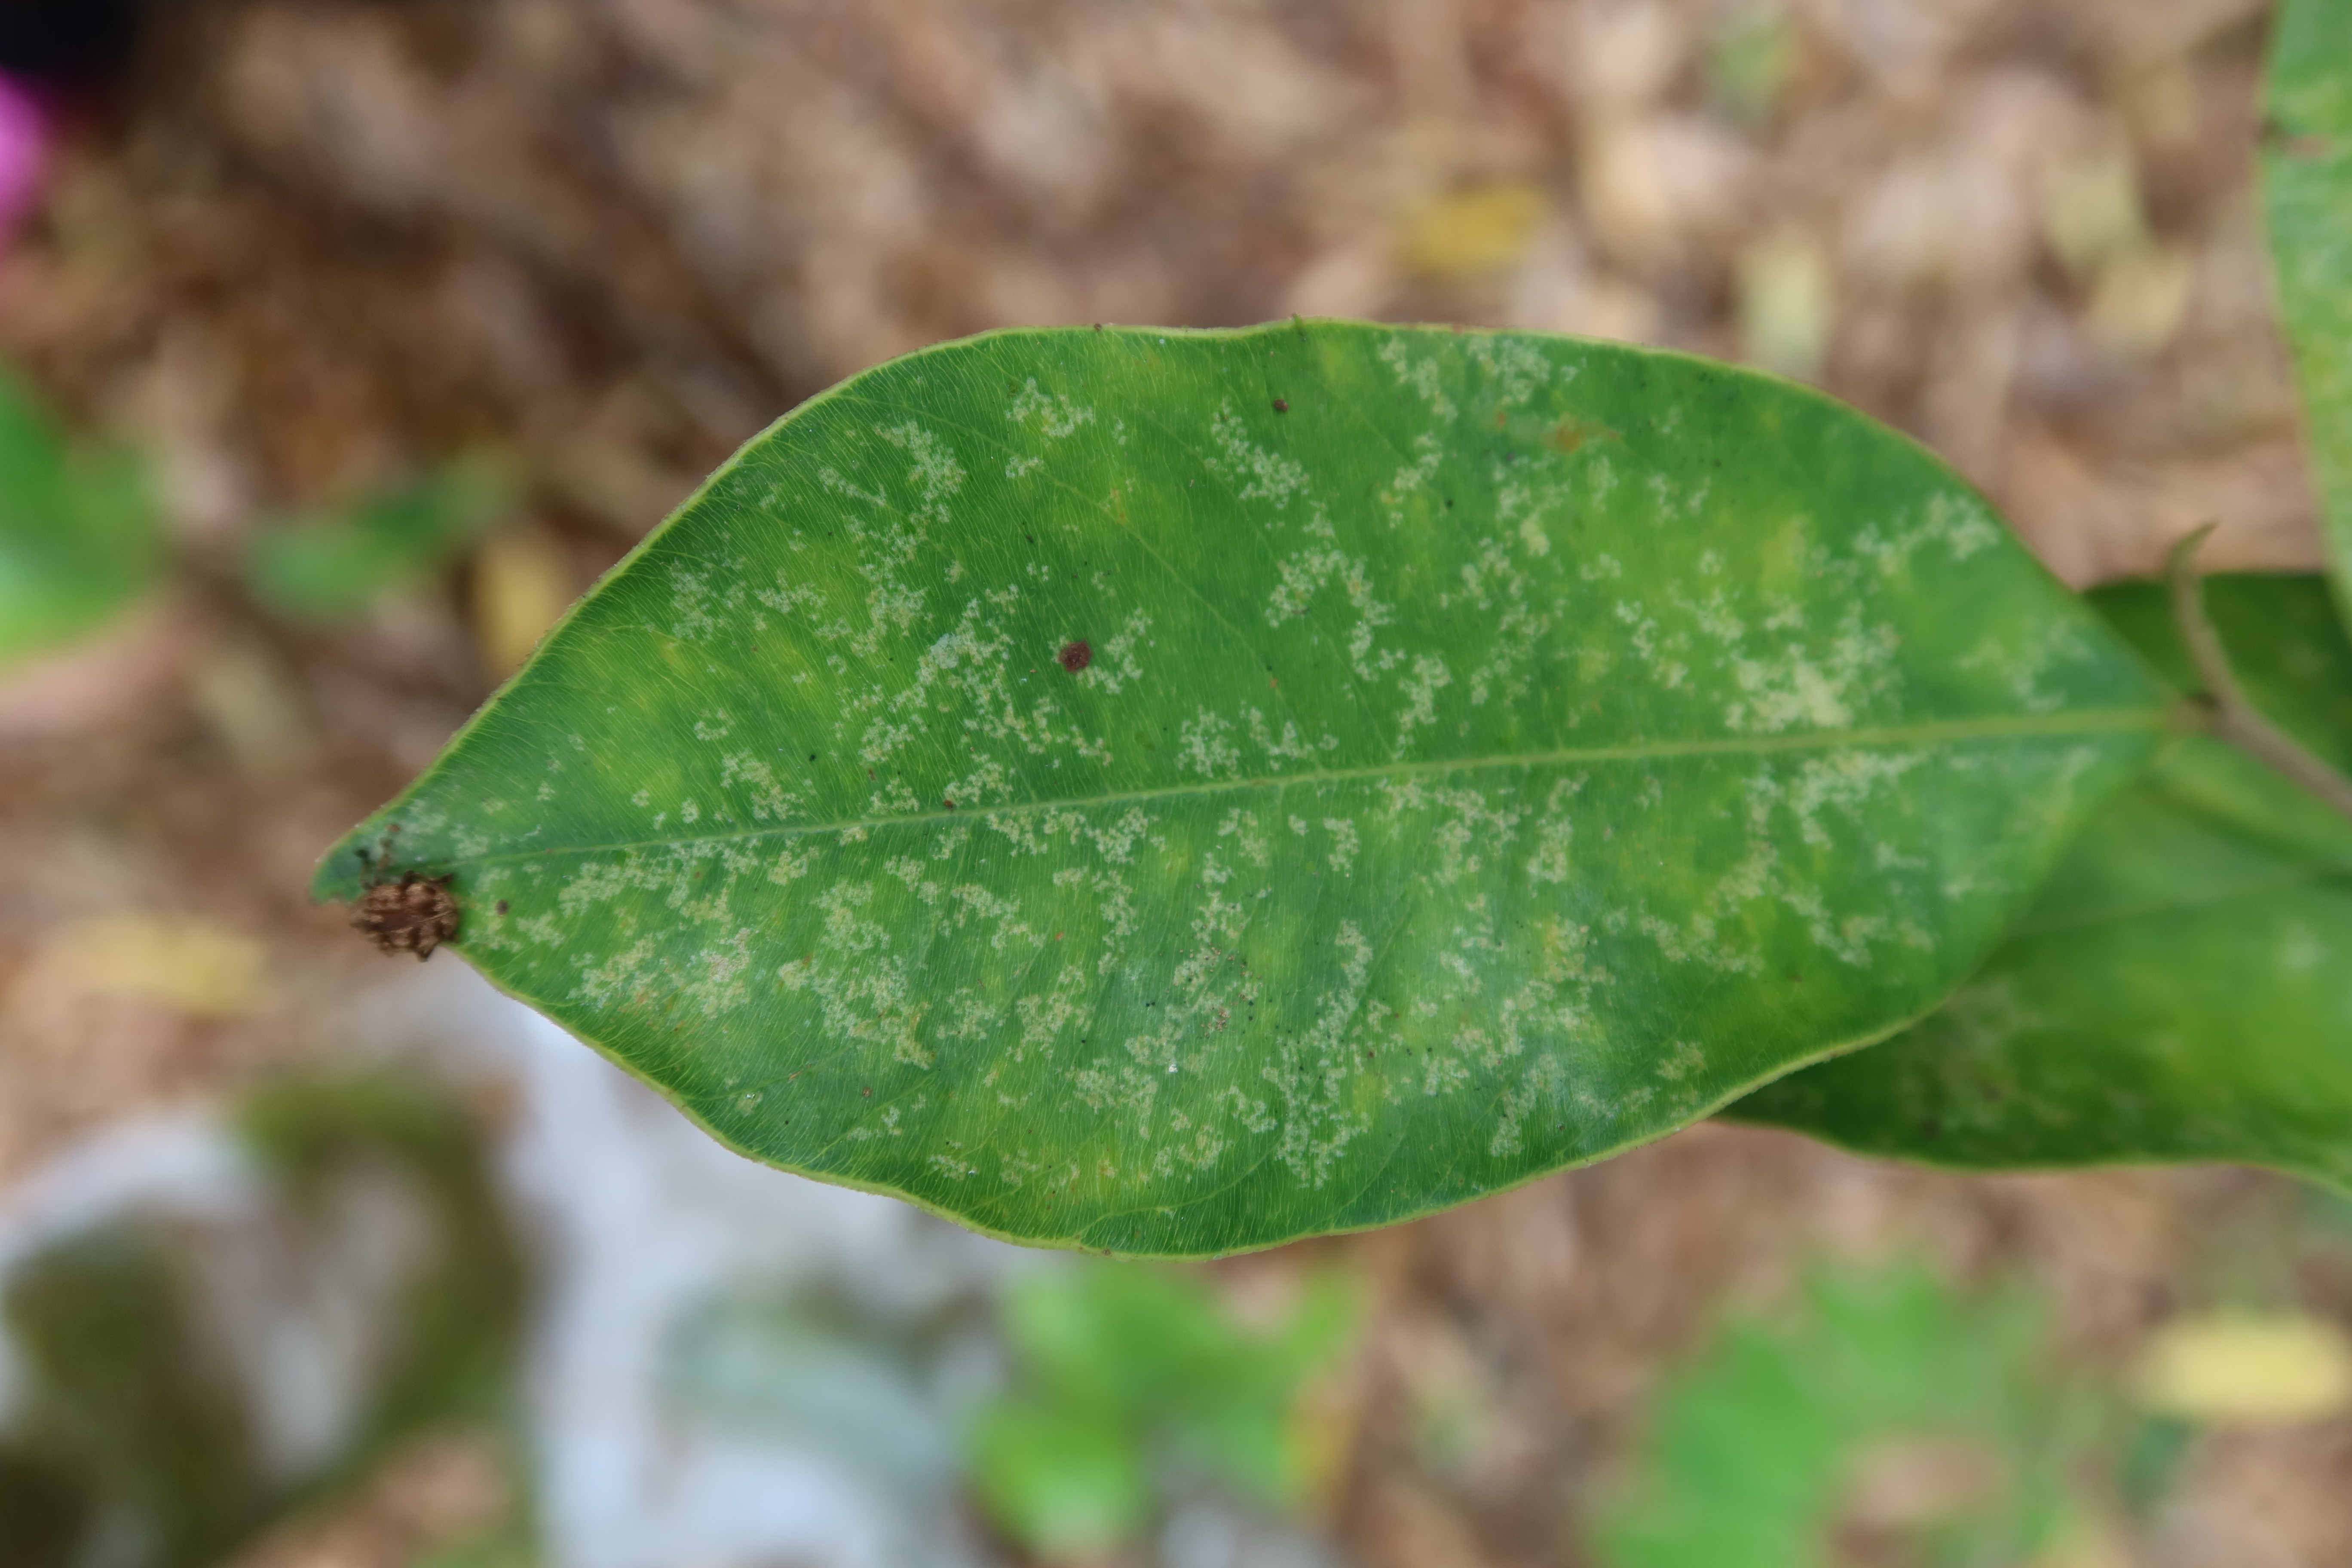
Label: Powdery mildew